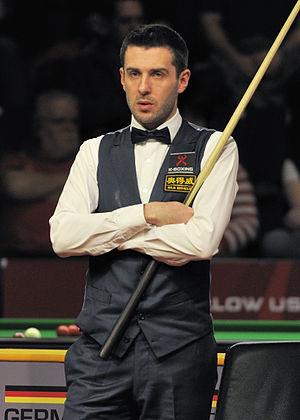
Mark Anthony Selby, né le 19 juin 1983 à Leicester, est un joueur professionnel britannique de snooker.